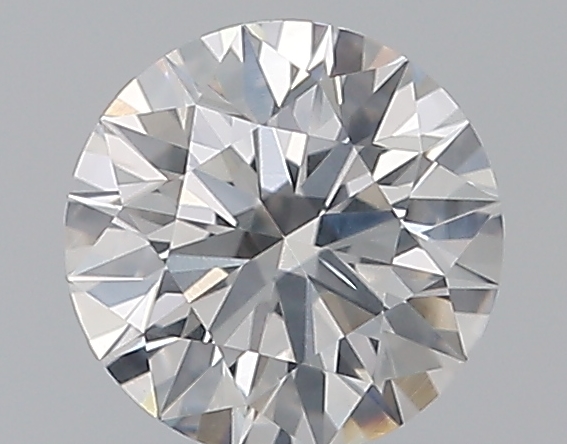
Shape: round
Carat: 0.53
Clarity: SI2
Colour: E
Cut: EX
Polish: EX
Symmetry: EX
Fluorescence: N
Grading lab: GIA
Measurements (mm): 5.19 x 5.21 x 3.22